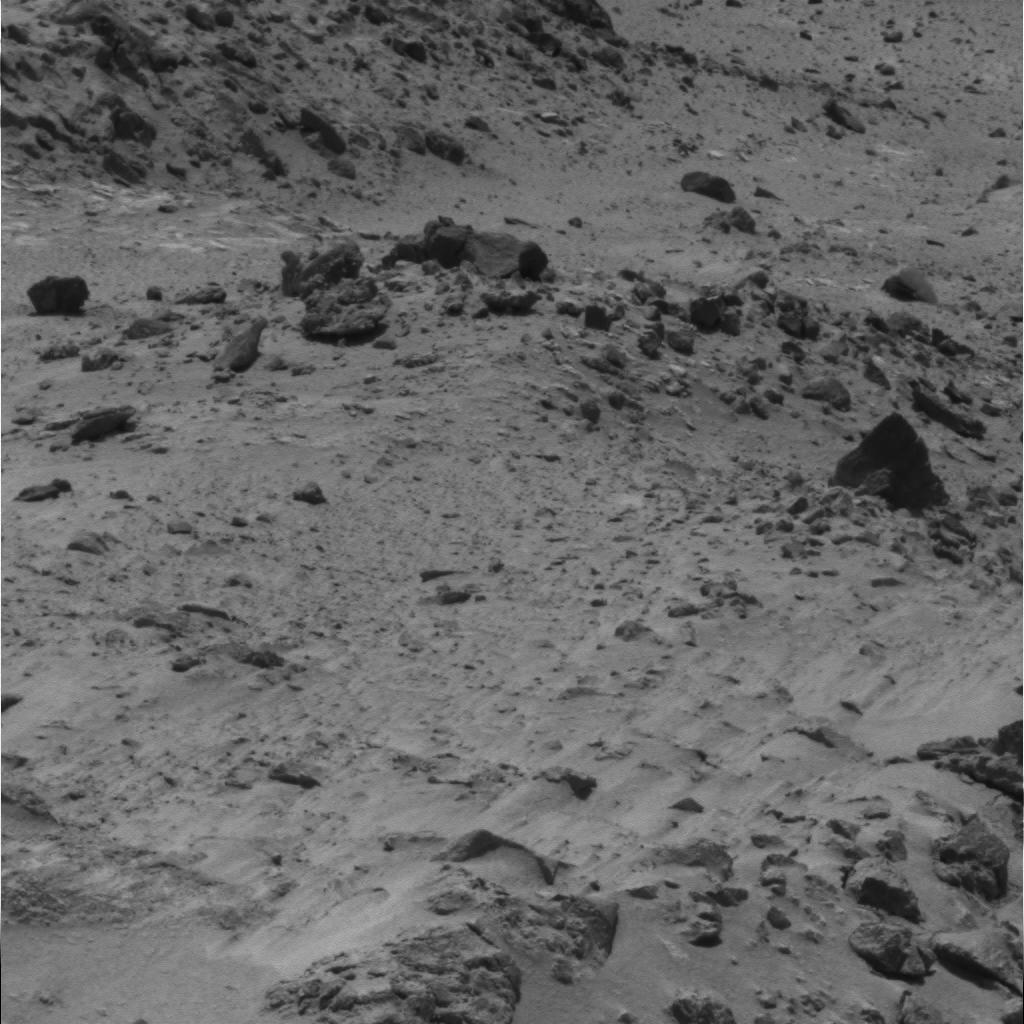
Surface features visible: Rock Outcrops, Float Rocks, Clasts, Soil, Nearby Surface